Super 8 (video game accessory)

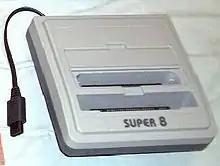
A photo of a Super 8 accessory.

The Super 8, also sold under the title Tri-star or Tristar, is an unlicensed video game peripheral released in 1995 for the Super Nintendo Entertainment System designed to allow the system to run games developed for the Nintendo Entertainment System. The Super 8 utilized an NES-on-a-chip integrated circuit to duplicate the functionality of the original NES hardware, and connected to the SNES's own cartridge slot.